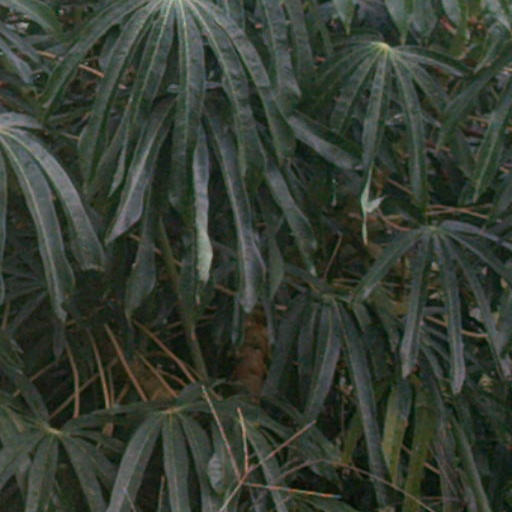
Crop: cassava